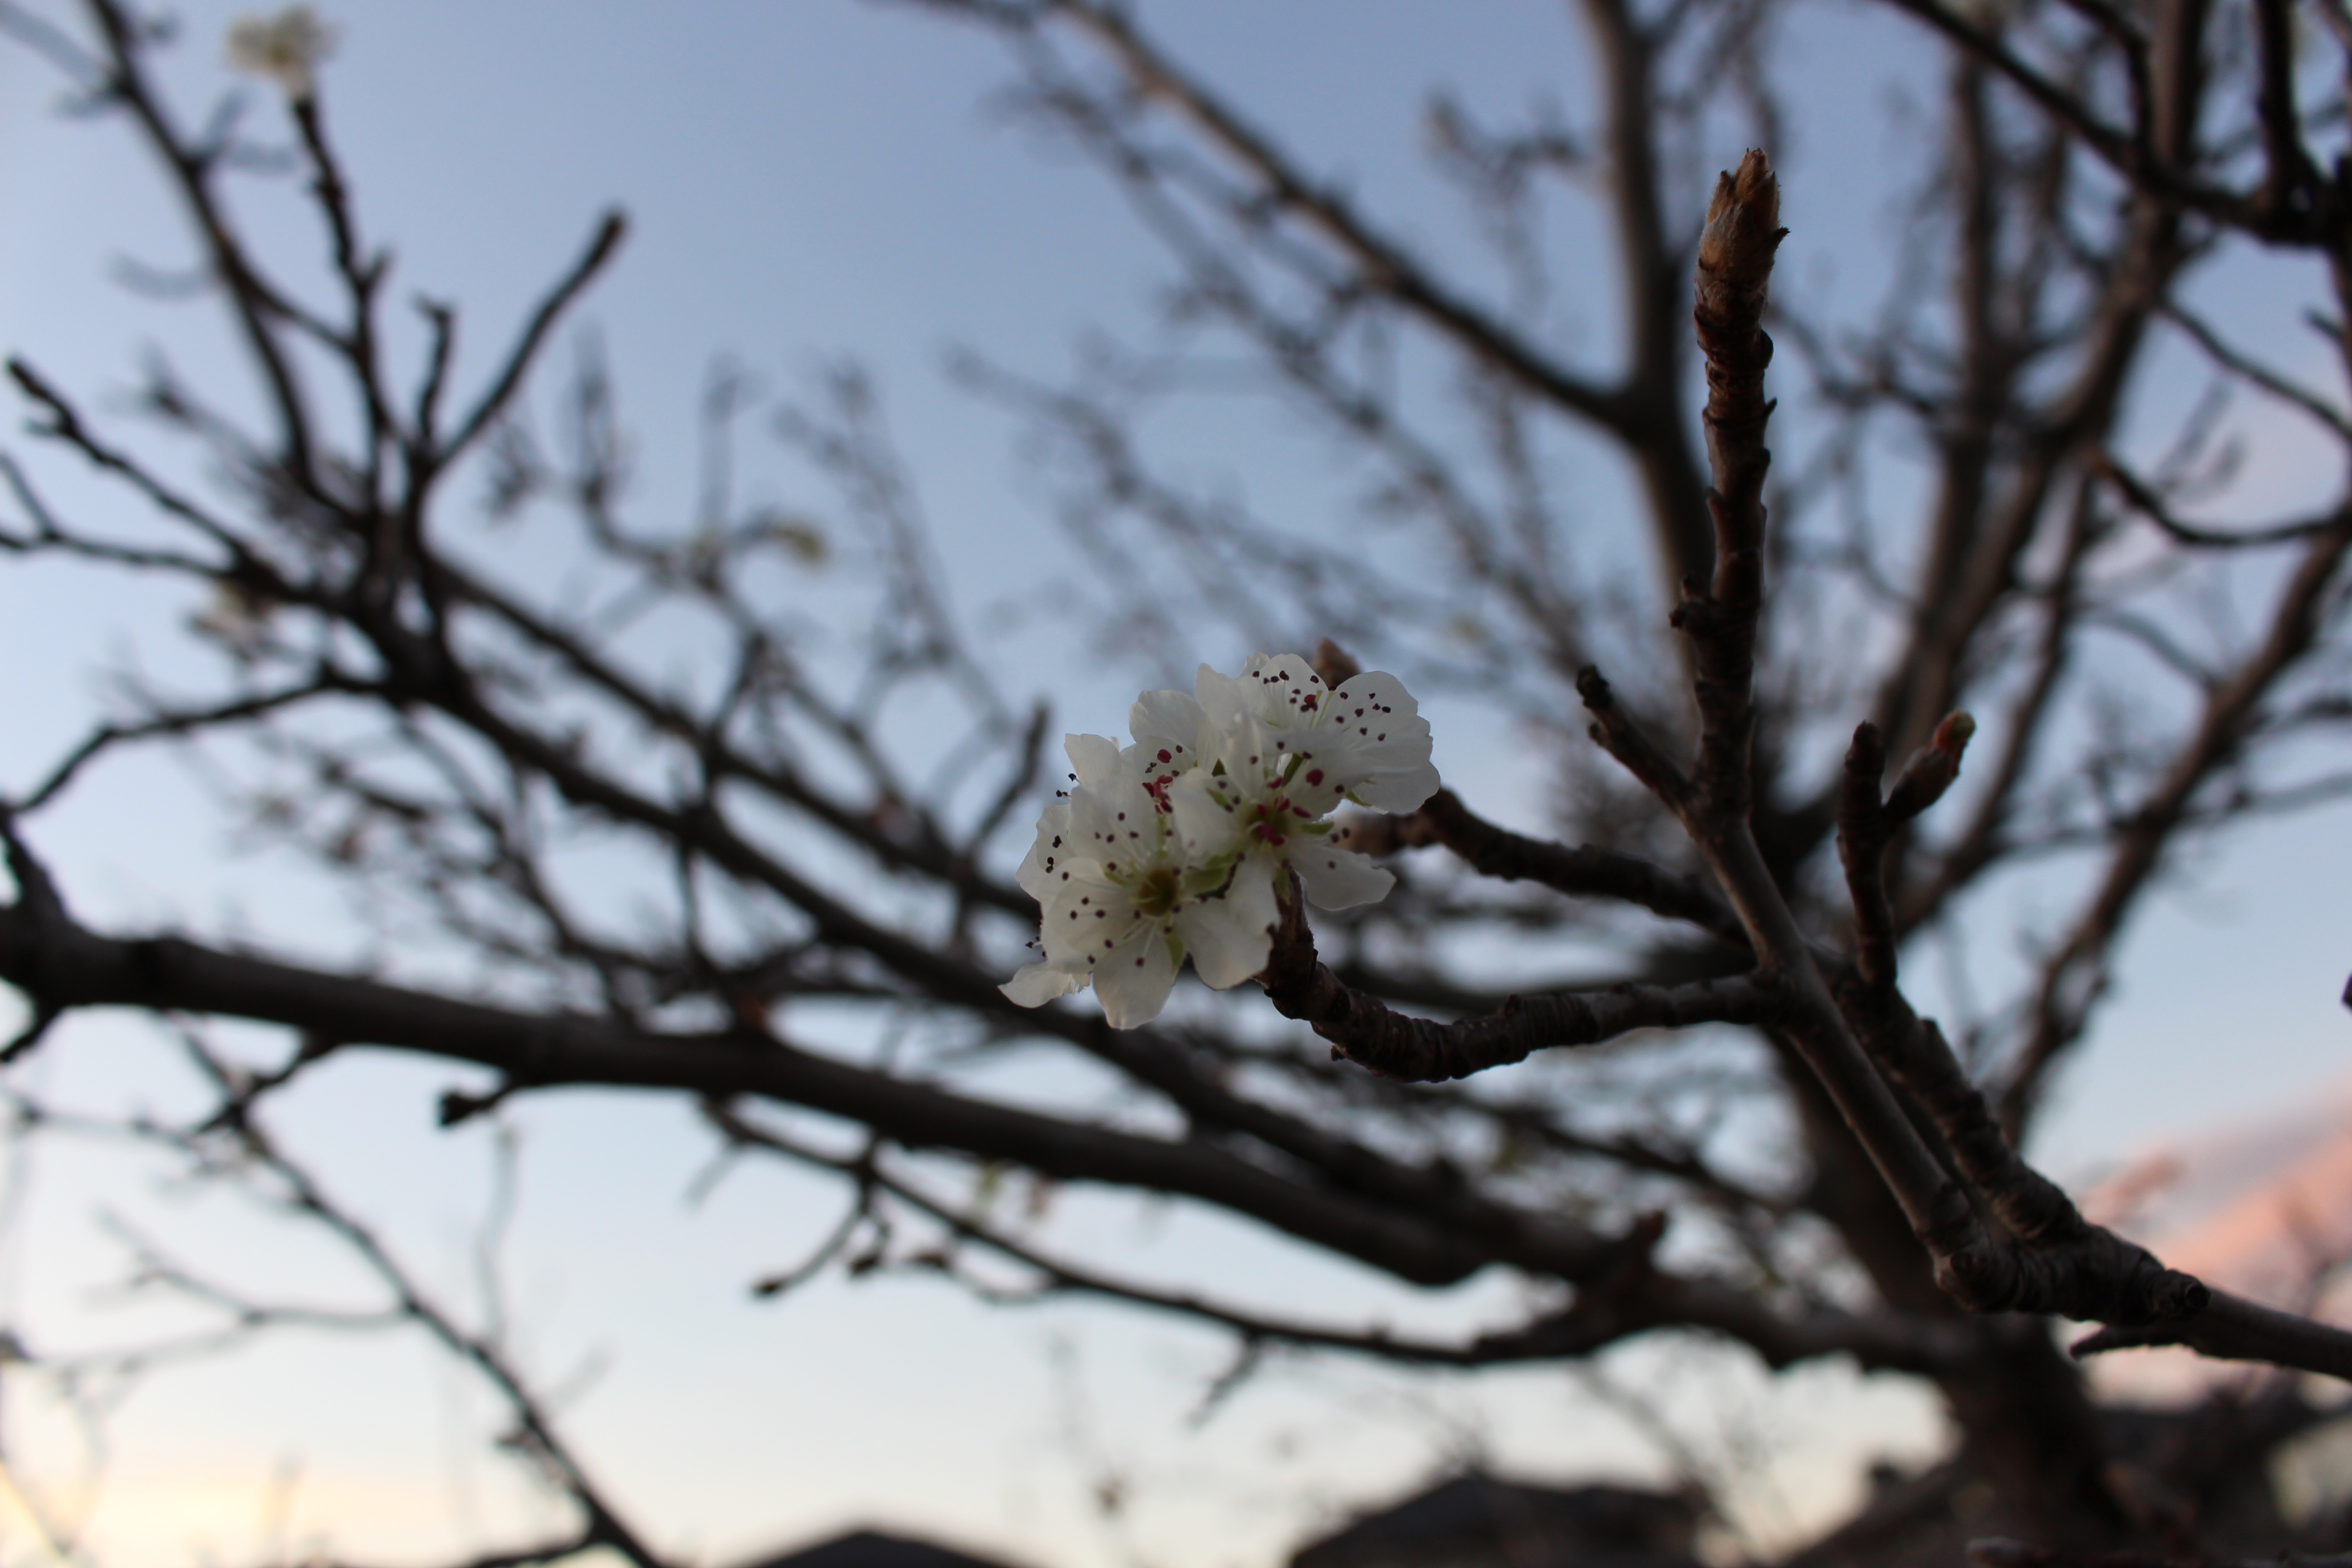
tree, nature, branch, blossom, snow, winter, plant, sunlight, leaf, flower, spring, weather, flora, season, twig, freezing, woody plant